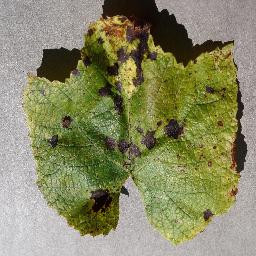
Label: Grape___Leaf_blight_(Isariopsis_Leaf_Spot)